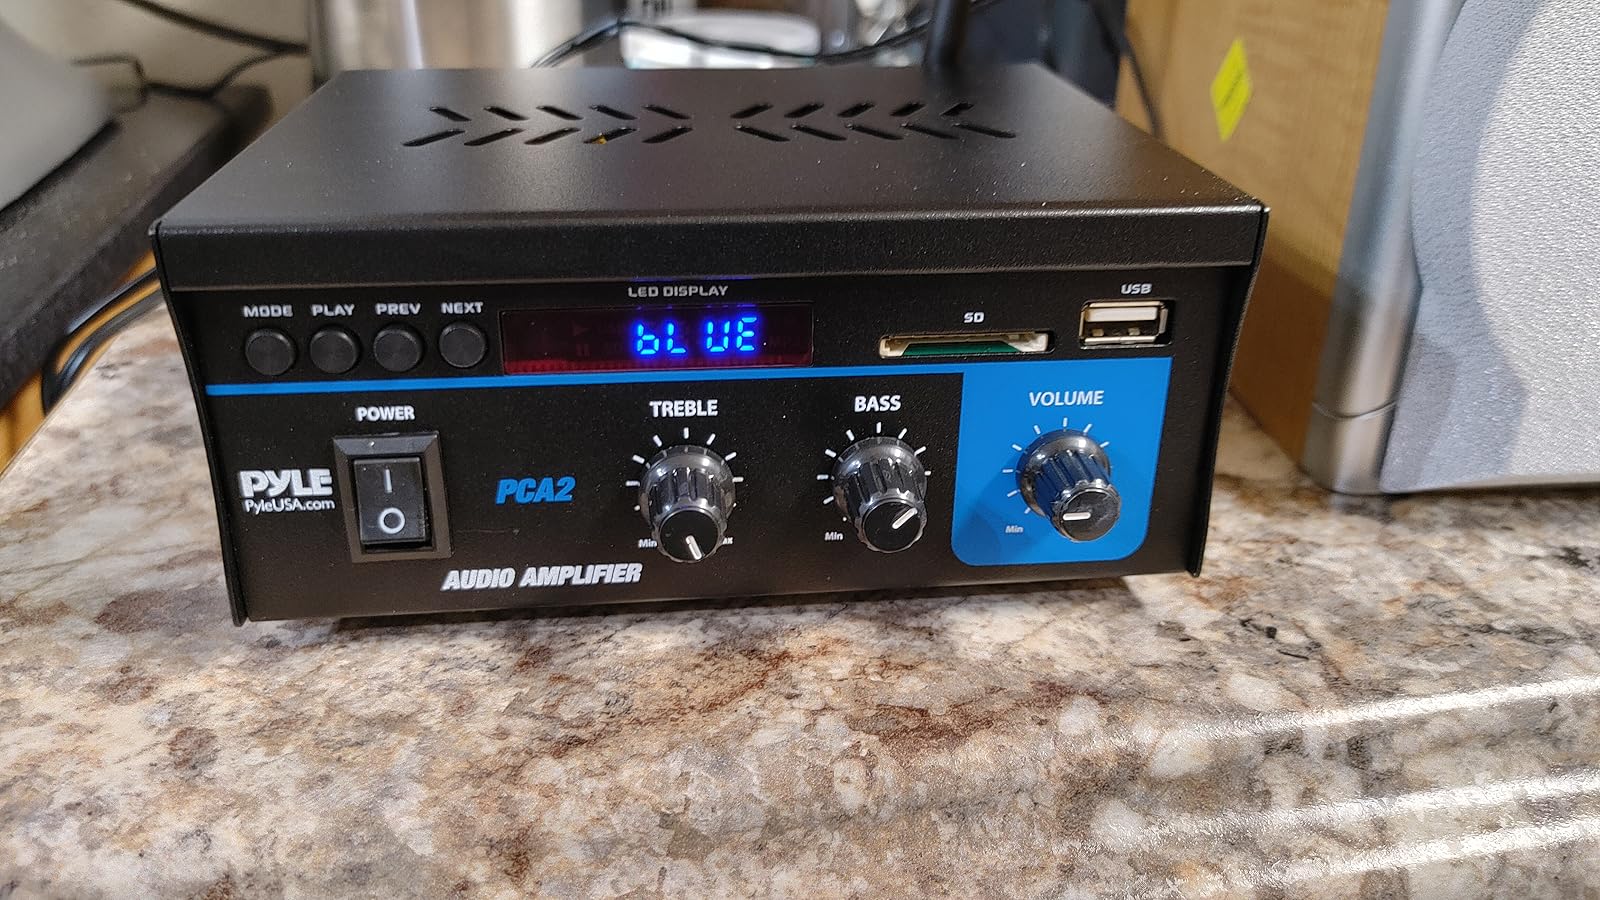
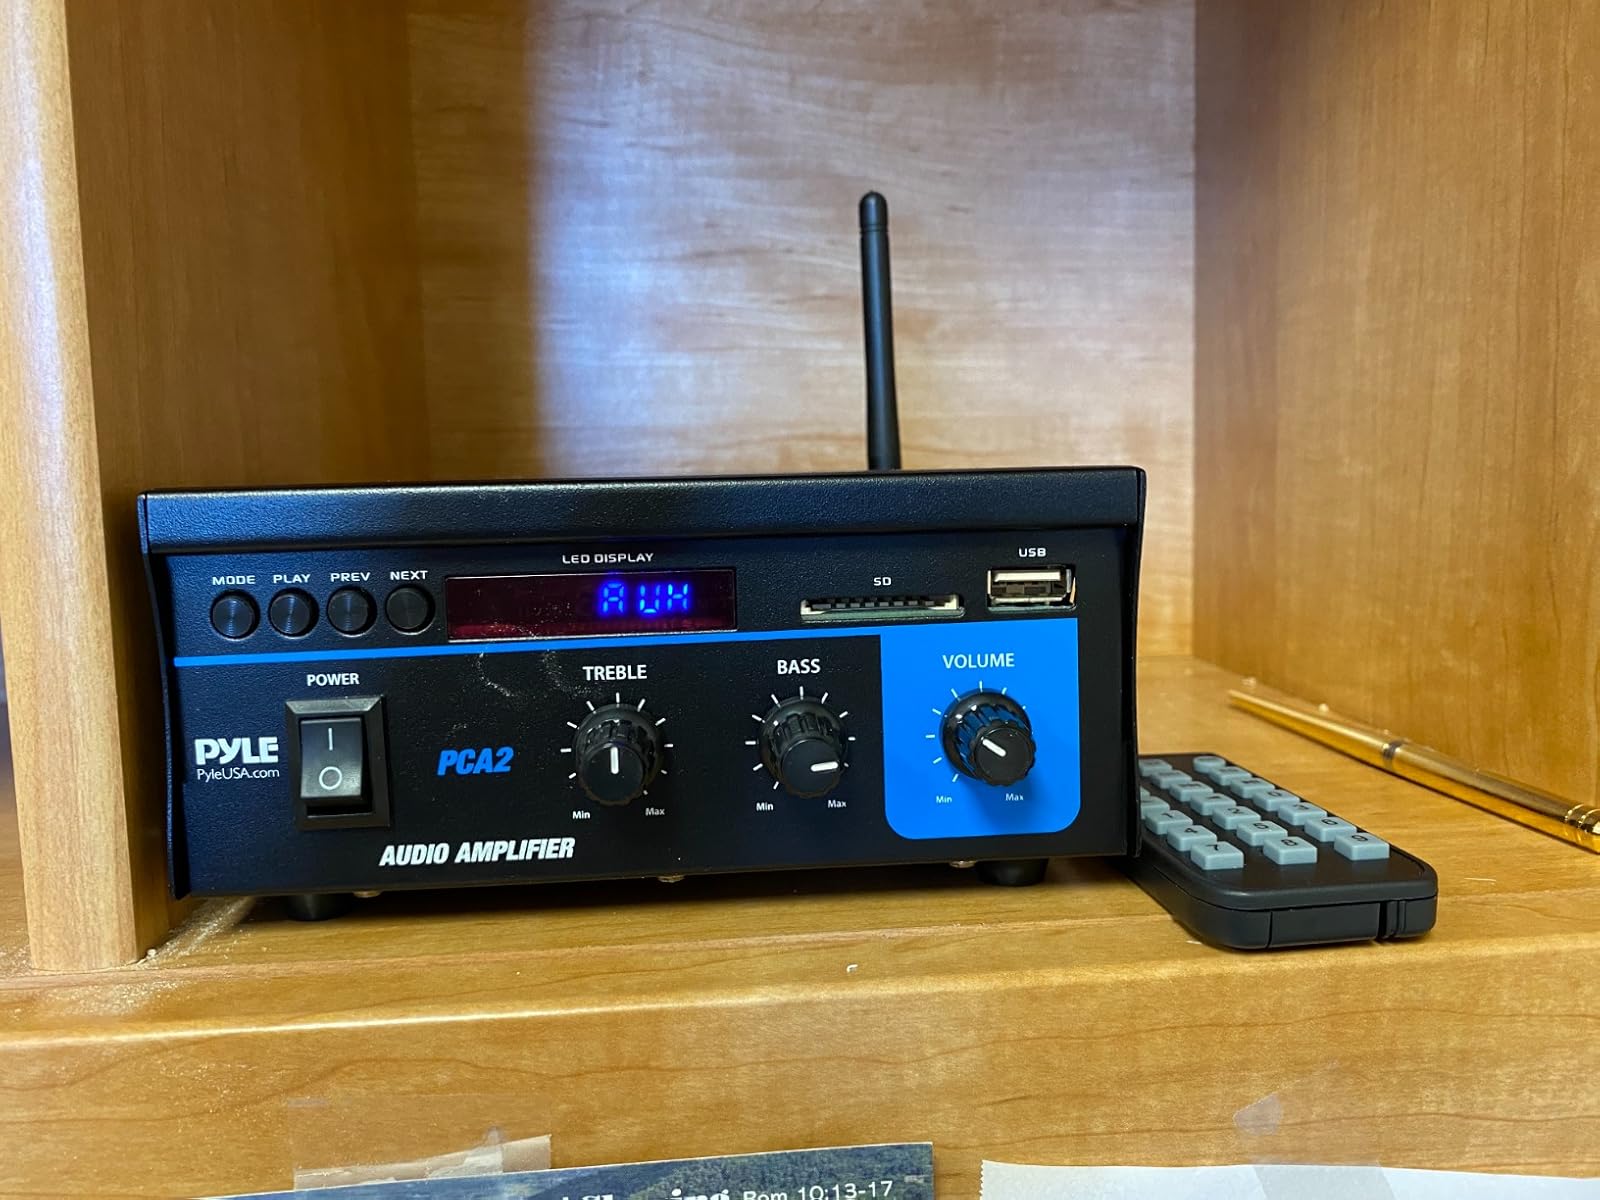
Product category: speaker
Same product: yes